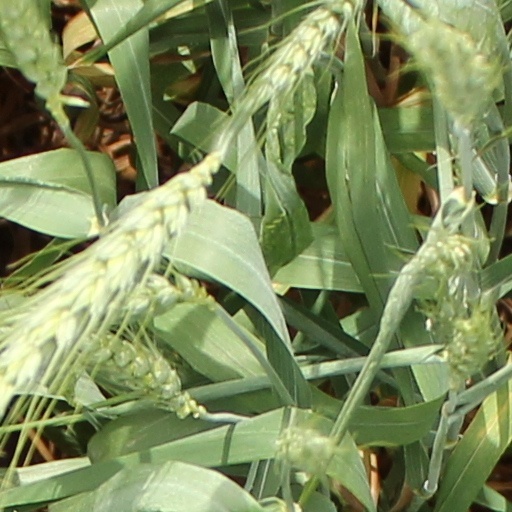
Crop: wheat